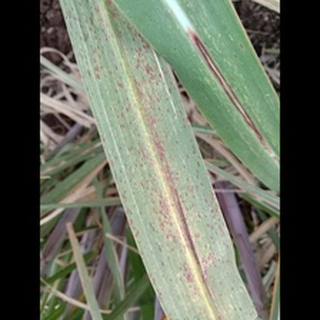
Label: sugarcane_rust